Durham Report

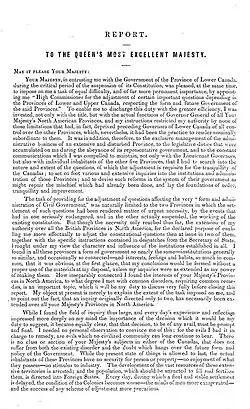
First page of the report

The Report on the Affairs of British North America, (1839) commonly known as the Durham Report or Lord Durham's Report, is an important document in the history of Quebec, Ontario, Canada and the British Empire. It called for reforms that sought to address concerns expressed during the rebellions of 1837–38.